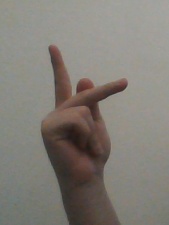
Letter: dha